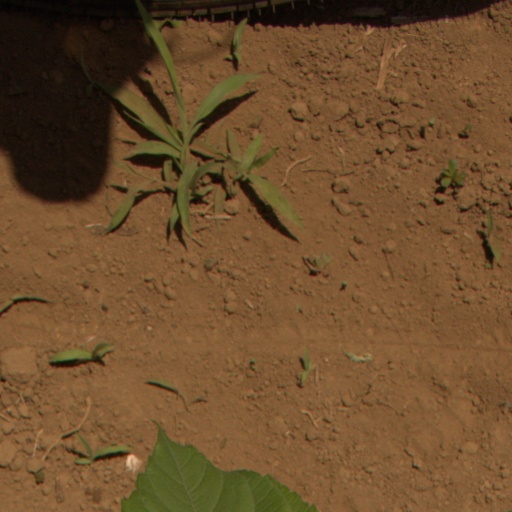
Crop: Jerusalem artichoke